Miki, Hyōgo

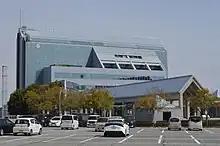
Miki City Hall

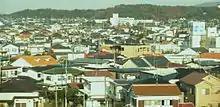
Midorigaoka in Miki

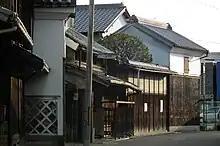
Old houses in Miki

Miki is located in the southwestern part of Hyogo prefecture, northwest of Kobe, on the 135th meridian east line. It is included in the Harima Plain on the west side of the Rokko Mountains and on the south side of the Chugoku Mountains, and the Mino River flows from east to west in the city area. Fluvial terraces and gentle hills spread around the plains. Since it is inland, precipitation is relatively low and there are many ponds. There is an old town along the Mino River, and a new residential area near the border with Kobe City in the southeastern part. The highest point in the city is 453 meters above sea level on Mt. Shibire.